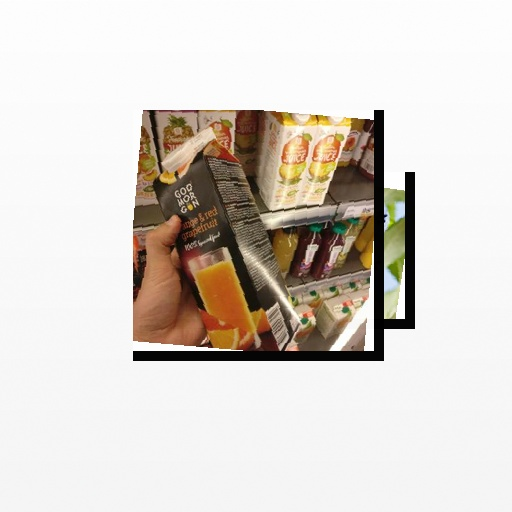
Food items: blueberry, orange_red_grapefruit_juice